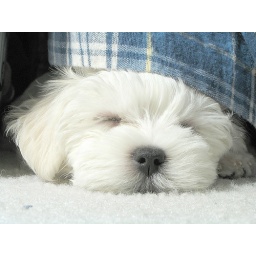
baby maltese under the bed sleeping